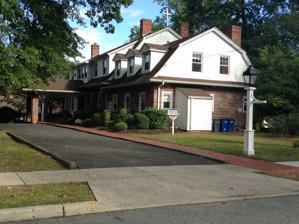
Building: Demarest House (Oradell, New Jersey)
Country: United States of America
Year built: 1819
Historic house in New Jersey, United States United States historic place Demarest House U.S. National Register of Historic Places New Jersey Register of Historic Places Show map of Bergen County, New Jersey Show map of New Jersey Show map of the United States Location 268 Grove Street, Oradell, New Jersey Coordinates 40°57′0″N 74°1′35″W / 40.95000°N 74.02639°W / 40.95000; -74.02639 Area 2.5 acres (1.0 ha) Built 1819 MPS Stone Houses of Bergen County TR NRHP reference No. 83001496 NJRHP No. 611 Significant dates Added to NRHP January 10, 1983 Designated NJRHP October 3, 1980 Demarest House is located in Oradell , Bergen County , New Jersey , United States. It was built in 1819 and added to the National Register of Historic Places on January 10, 1983. See also National Register of Historic Places listings in Bergen County, New Jersey References